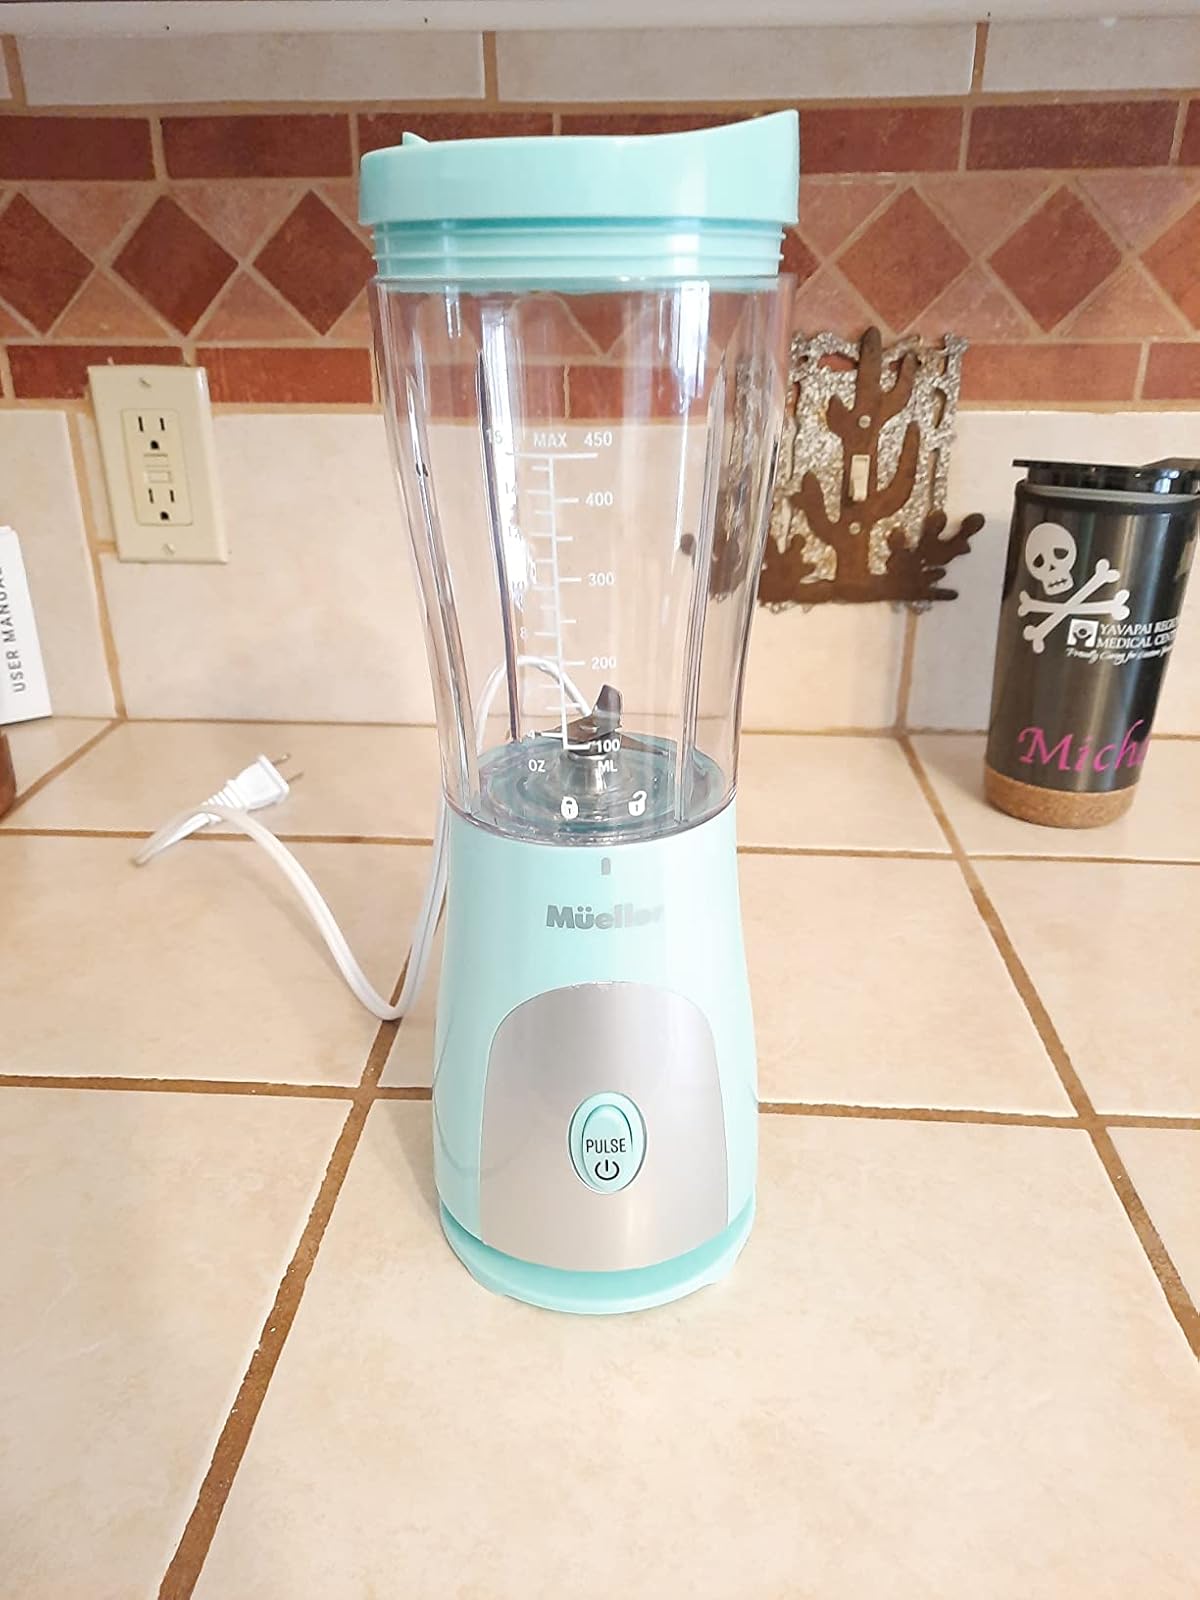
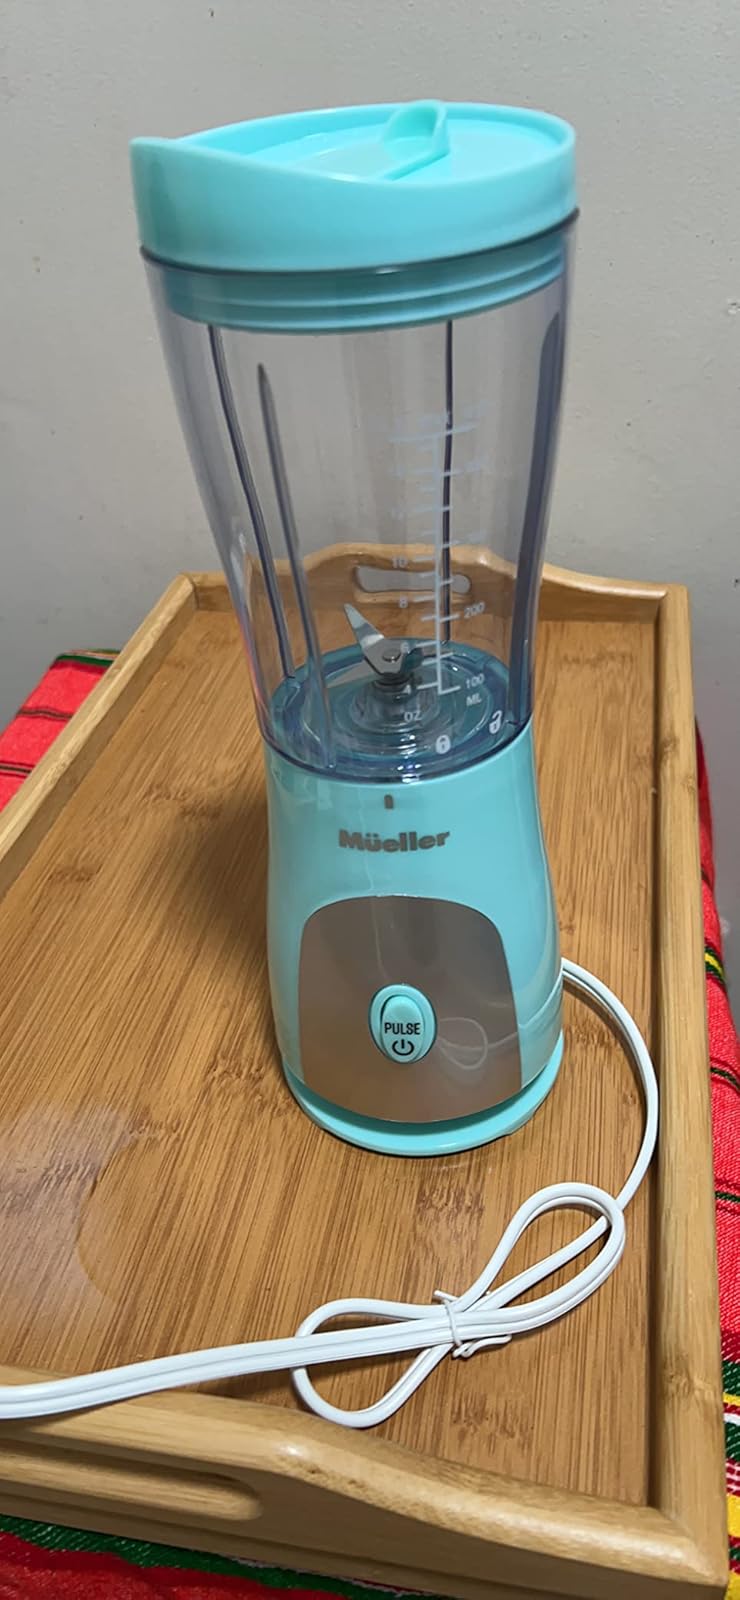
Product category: items_blender
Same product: yes